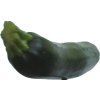
Label: dark_zucchini